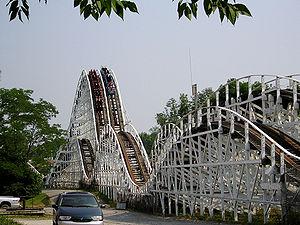
Les montagnes russes sont des attractions composées de véhicules parcourant rapidement des trajets sur des pentes sinueuses dans le but de créer des airtimes et propulsions comme dans toute attraction, amenant à des sensations de peur et d'amusement procurant de l'adrénaline chez les passagers.
The Racer sont des montagnes russes racing en bois du parc Kings Island, situé à Mason, dans le Comté de Warren, en Ohio, aux États-Unis. À leur ouverture le 29 avril 1972, elles étaient les montagnes russes les plus rapides au monde. Le parcours de montagnes russes est conçu par John C. Allen. L'attraction est l'une des montagnes russes de Kings Island encore en fonctionnement aujourd'hui.
Kings Island